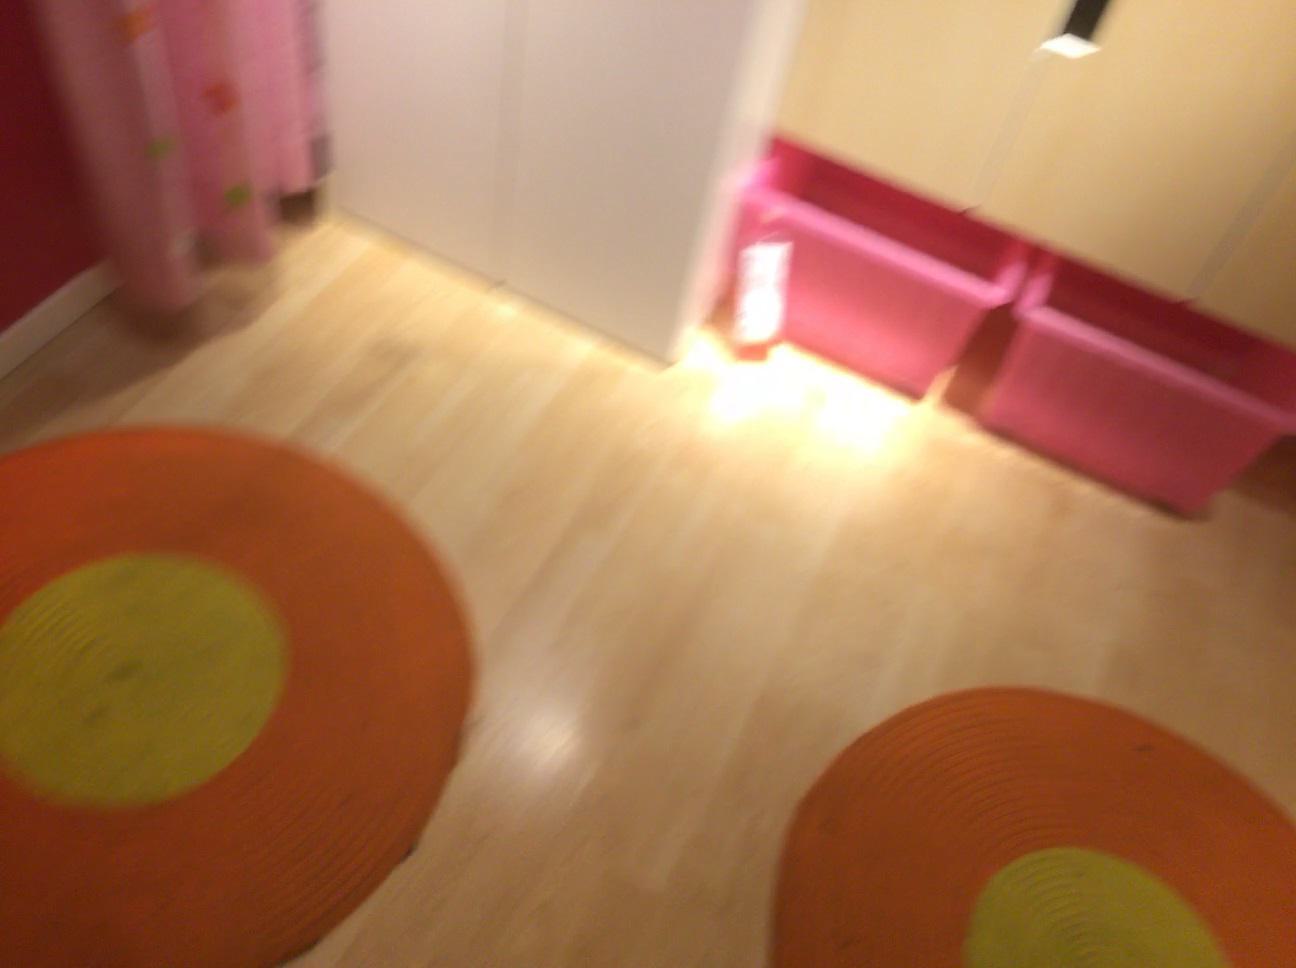
Question: Can the door fit in front of the shelf from the world's perspective? Final answer should be yes or no.
Answer: No